Dancer from the Dance

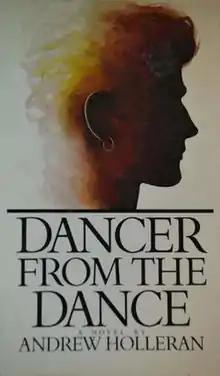
Cover of the first edition

Dancer from the Dance is a 1978 gay novel by Andrew Holleran (pen name of Eric Garber) about gay men in New York City and Fire Island.